Castor oil

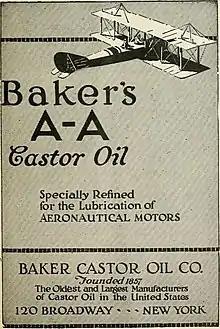
Castor oil advertisement from "The Aerial Age Weekly" in 1921

Castor oil has been used in cosmetic products included in creams and as a moisturizer. It is often combined with zinc oxide to form an emollient and astringent, zinc and castor oil cream, which is commonly used to treat infants for nappy rash.